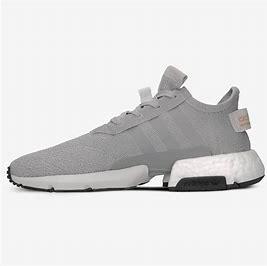
Brand: Adidas
Model: Pod S3 1